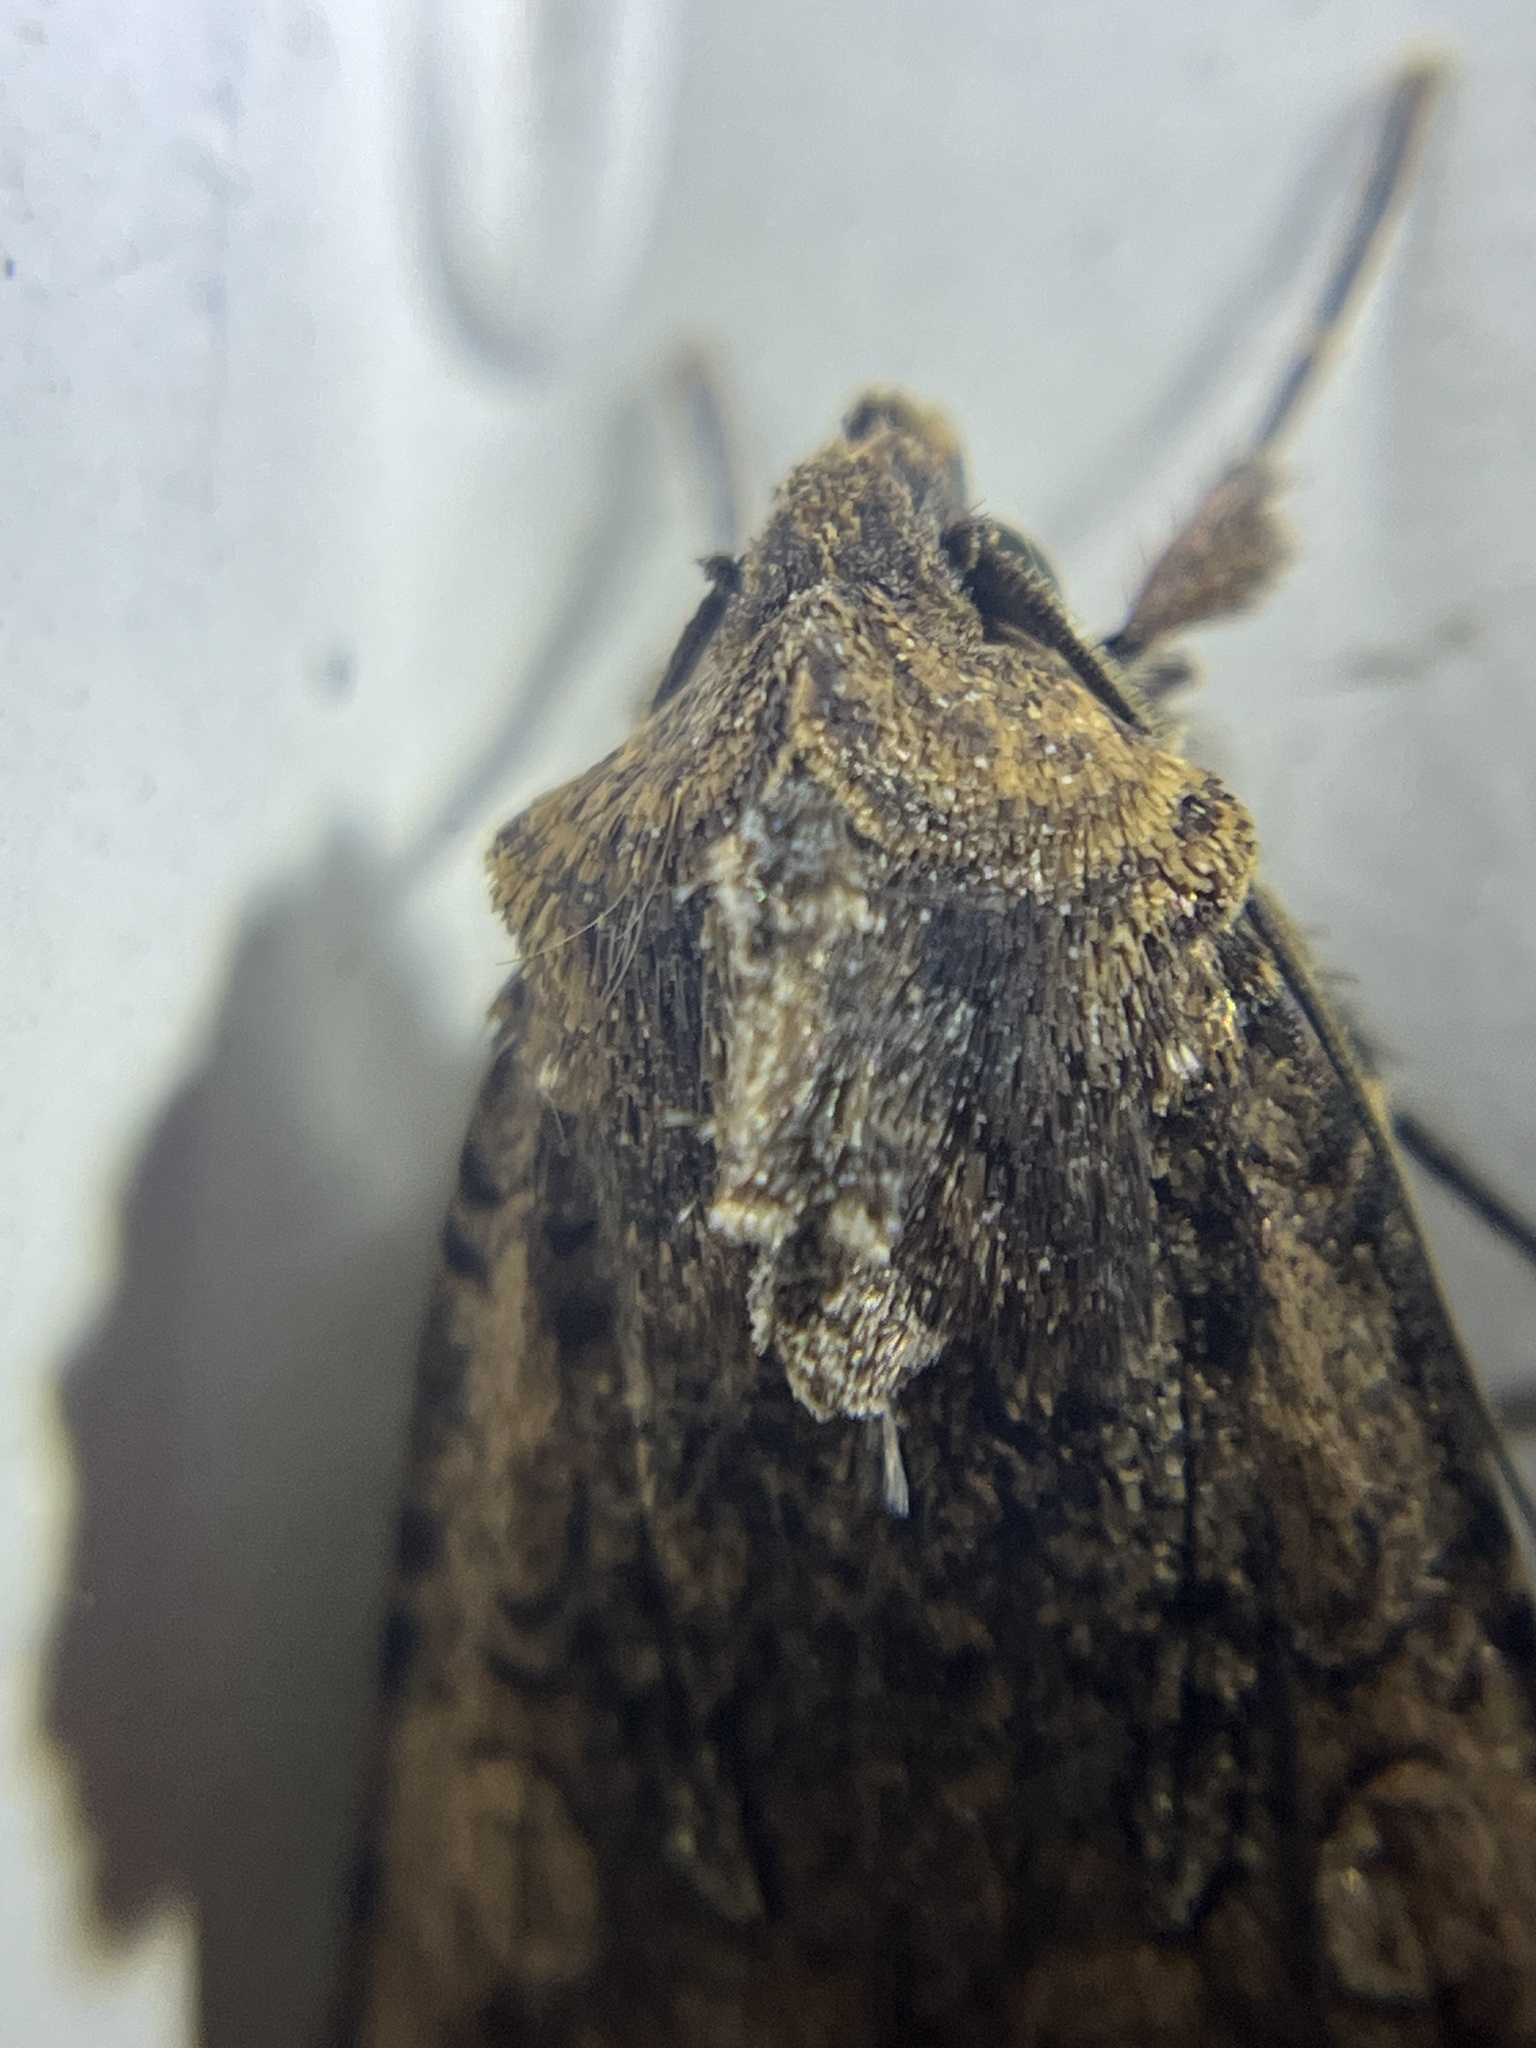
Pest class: cutworms